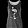
Label: T - shirt / top